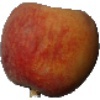
Label: Peach 1